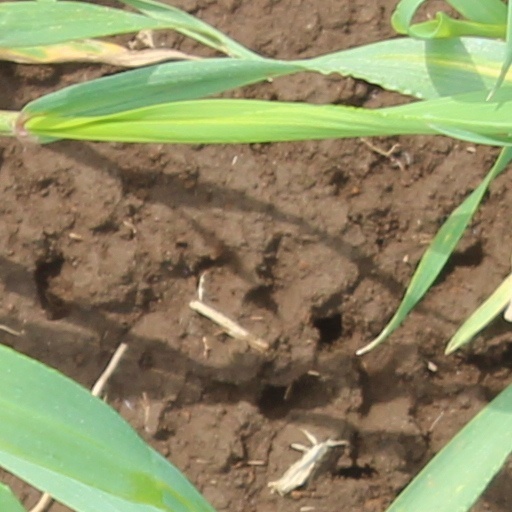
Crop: wheat